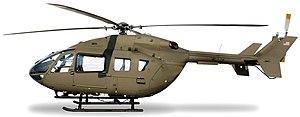
L’United States Army Aviation Branch rassemble les moyens aériens de l'United States Army.